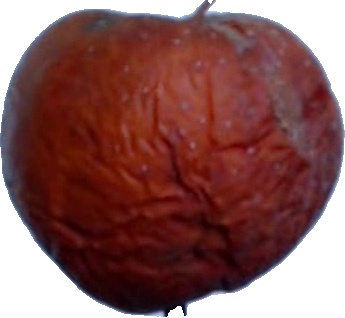
Label: apple_rotten_1